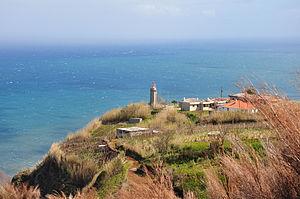
Le phare de Ponta de São Jorge est un phare situé dans la freguesia de São Jorge de la municipalité de Santana sur l'île de Madère.